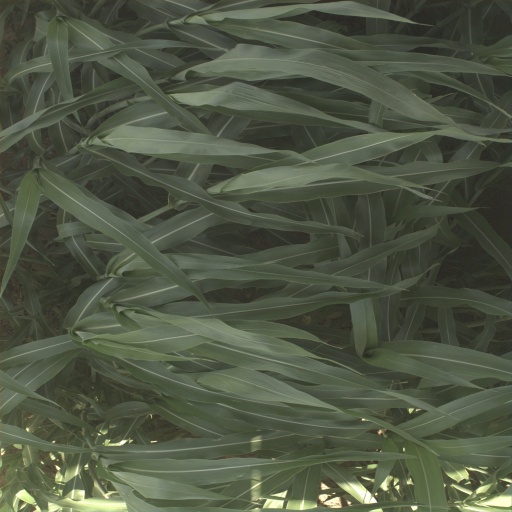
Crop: sorghum